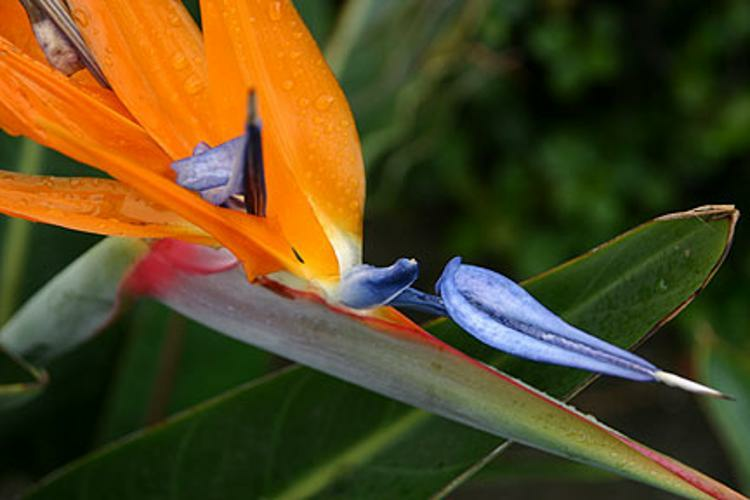
Flower: bird of paradise